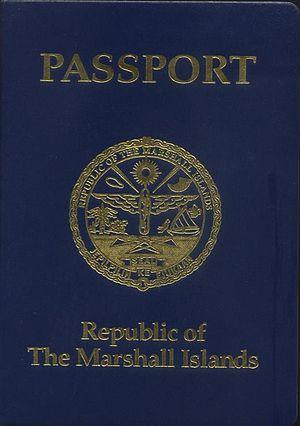
Le passeport marshallais est un document de voyage international délivré aux ressortissants marshallais, et qui peut aussi servir de preuve de la citoyenneté marshallaise.
Les passeports dont le nom est indiqué en italique sont émis par des États non reconnus internationalement.